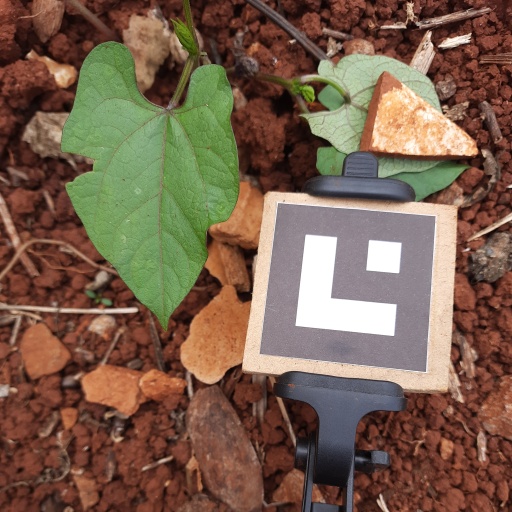
Observations: wavy surface, eating holes in the edge, under shade